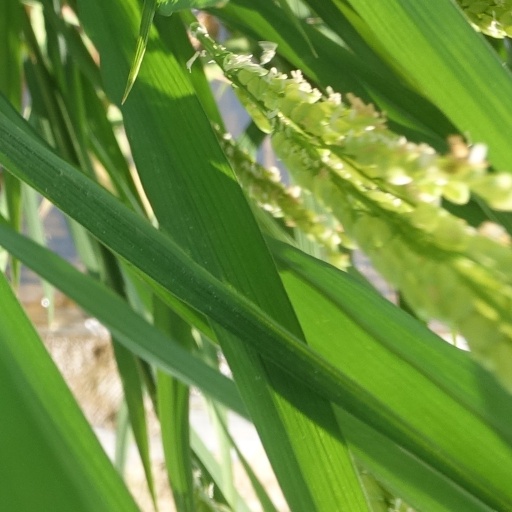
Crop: rice